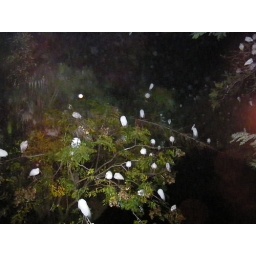
The white birds sleeping in the trees